Francisco de Paula Bucareli

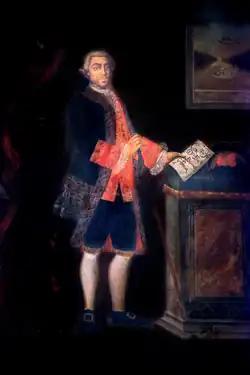
Francisco de Paula Bucarelli y Ursúa

Francisco de Paula Bucareli y Ursúa (sometimes Bucarelli) (Seville, 18 September 1708 - Pamplona, April 1780) was a Spanish noble, Governor of the Rio de la Plata (1766–1770) and Viceroy of Navarre (1773-1780).